Devilbend Natural Features Reserve

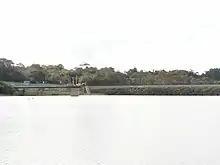
The levee and intake tower on the northern edge of Devilbend Reservoir.

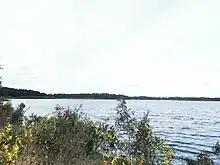
The southern, main part of Devilbend Reservoir, viewed from Daangean Point

The nowaday Devilbend Reserve parkland is located within the traditional country of the Bunurong people, part of the indigenous Kulin nation.